New Thomson House

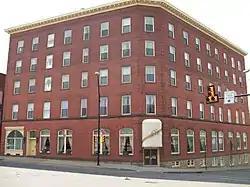
New Thomson House, June 2009

New Thomson House, also known as the Penn-Kane Hotel, is a historic hotel located in Kane, Pennsylvania, United States. It is a six-story brick structure constructed in 1907. The hotel structure is now used as a mixed-use building.